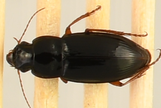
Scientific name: Harpalus paratus
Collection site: North Sterling NEON (STER), plot STER_026